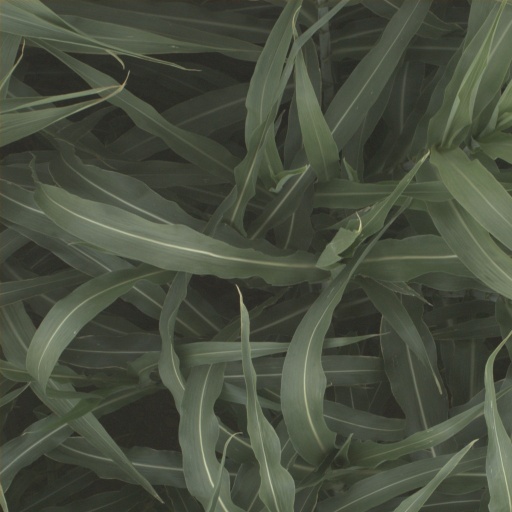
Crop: sorghum